Heat transfer

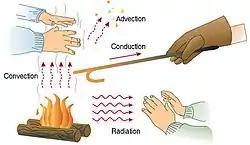
The four fundamental modes of heat transfer illustrated with a campfire

By transferring matter, energy—including thermal energy—is moved by the physical transfer of a hot or cold object from one place to another. This can be as simple as placing hot water in a bottle and heating a bed, or the movement of an iceberg in changing ocean currents. A practical example is thermal hydraulics. This can be described by the formula: